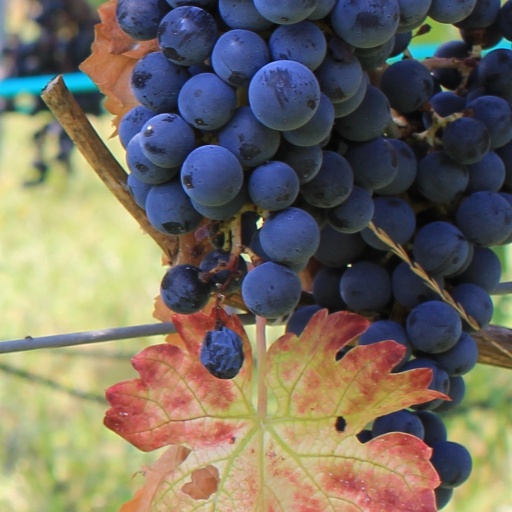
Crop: grape